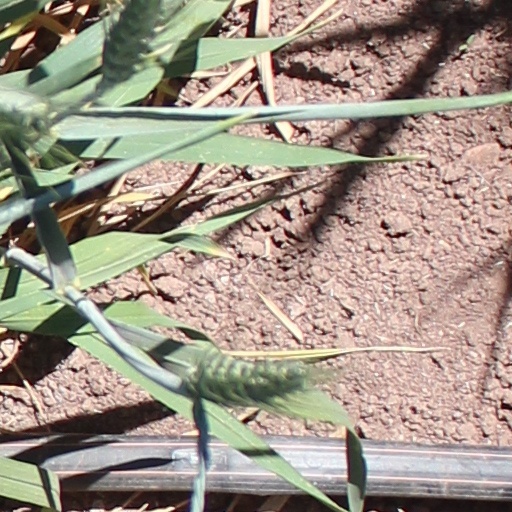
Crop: wheat